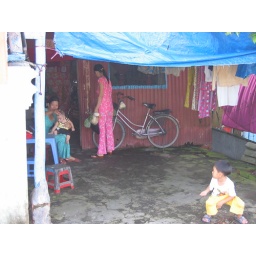
Unfortunately the duck had got off its bike by the time I got the camera out - HD